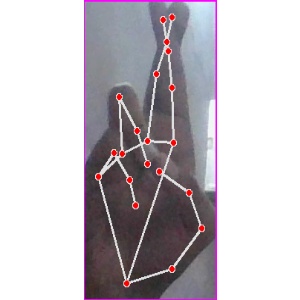
अक्षर: र